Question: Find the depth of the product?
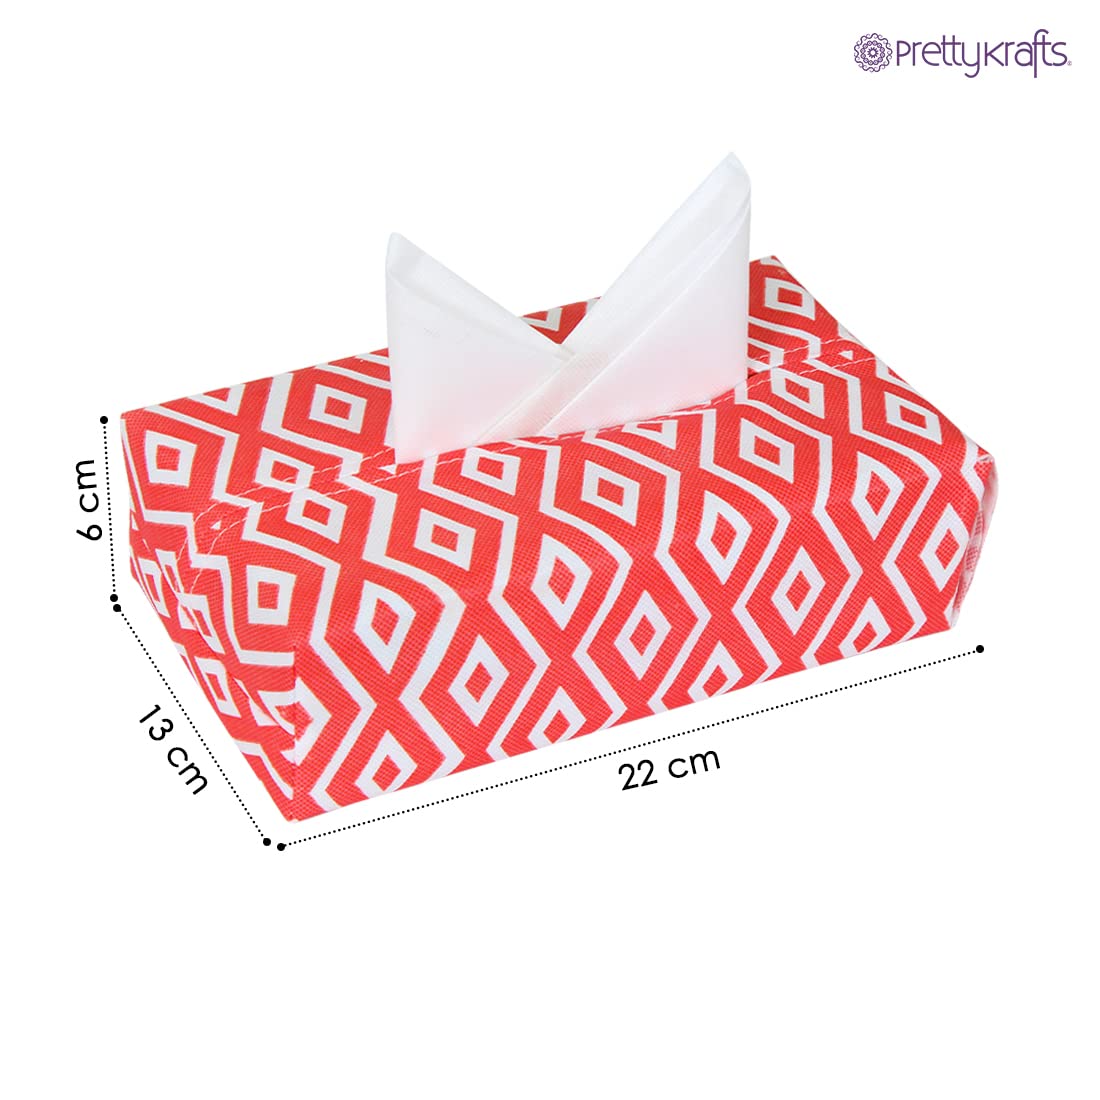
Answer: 22.0 centimetre